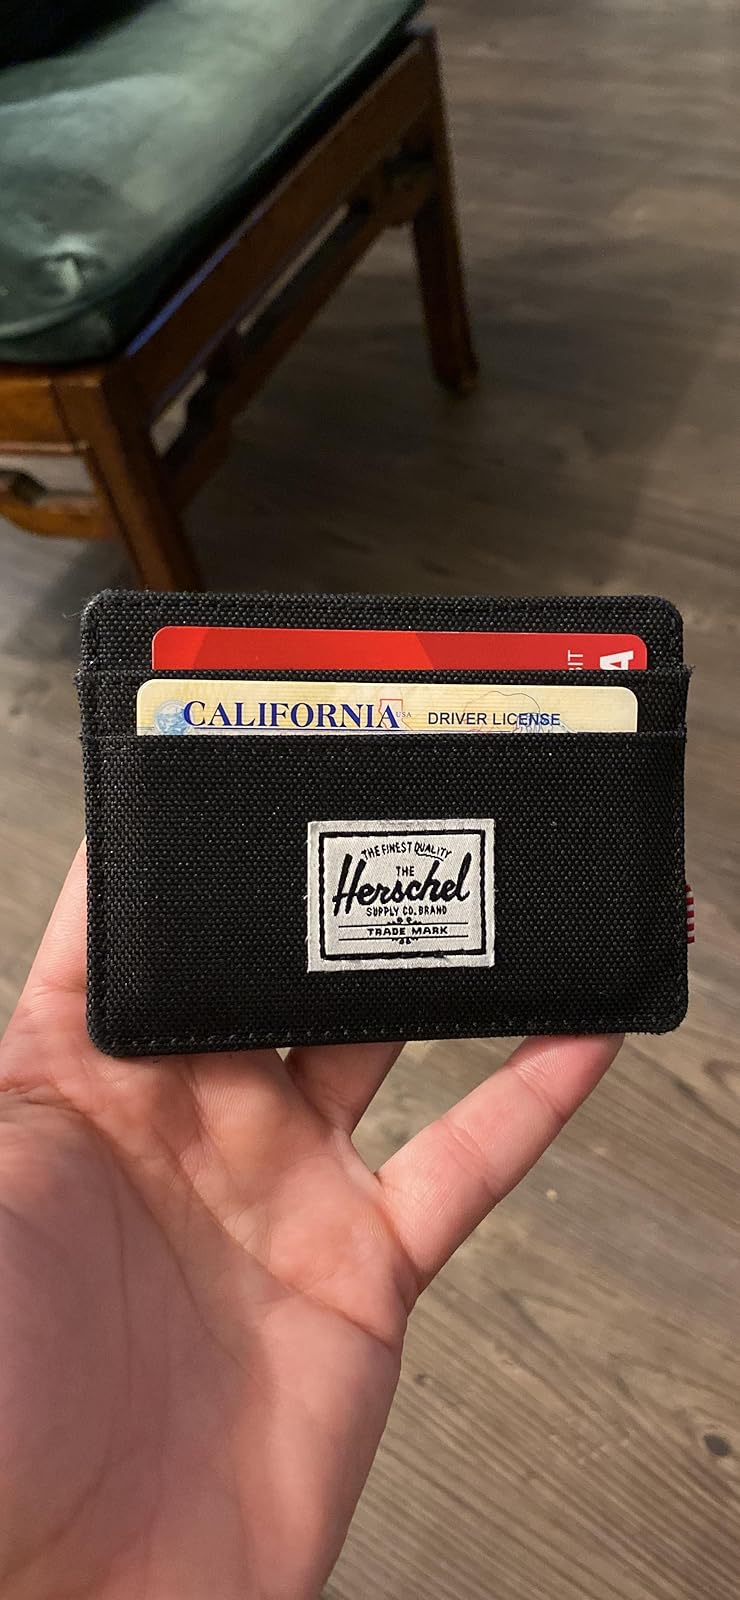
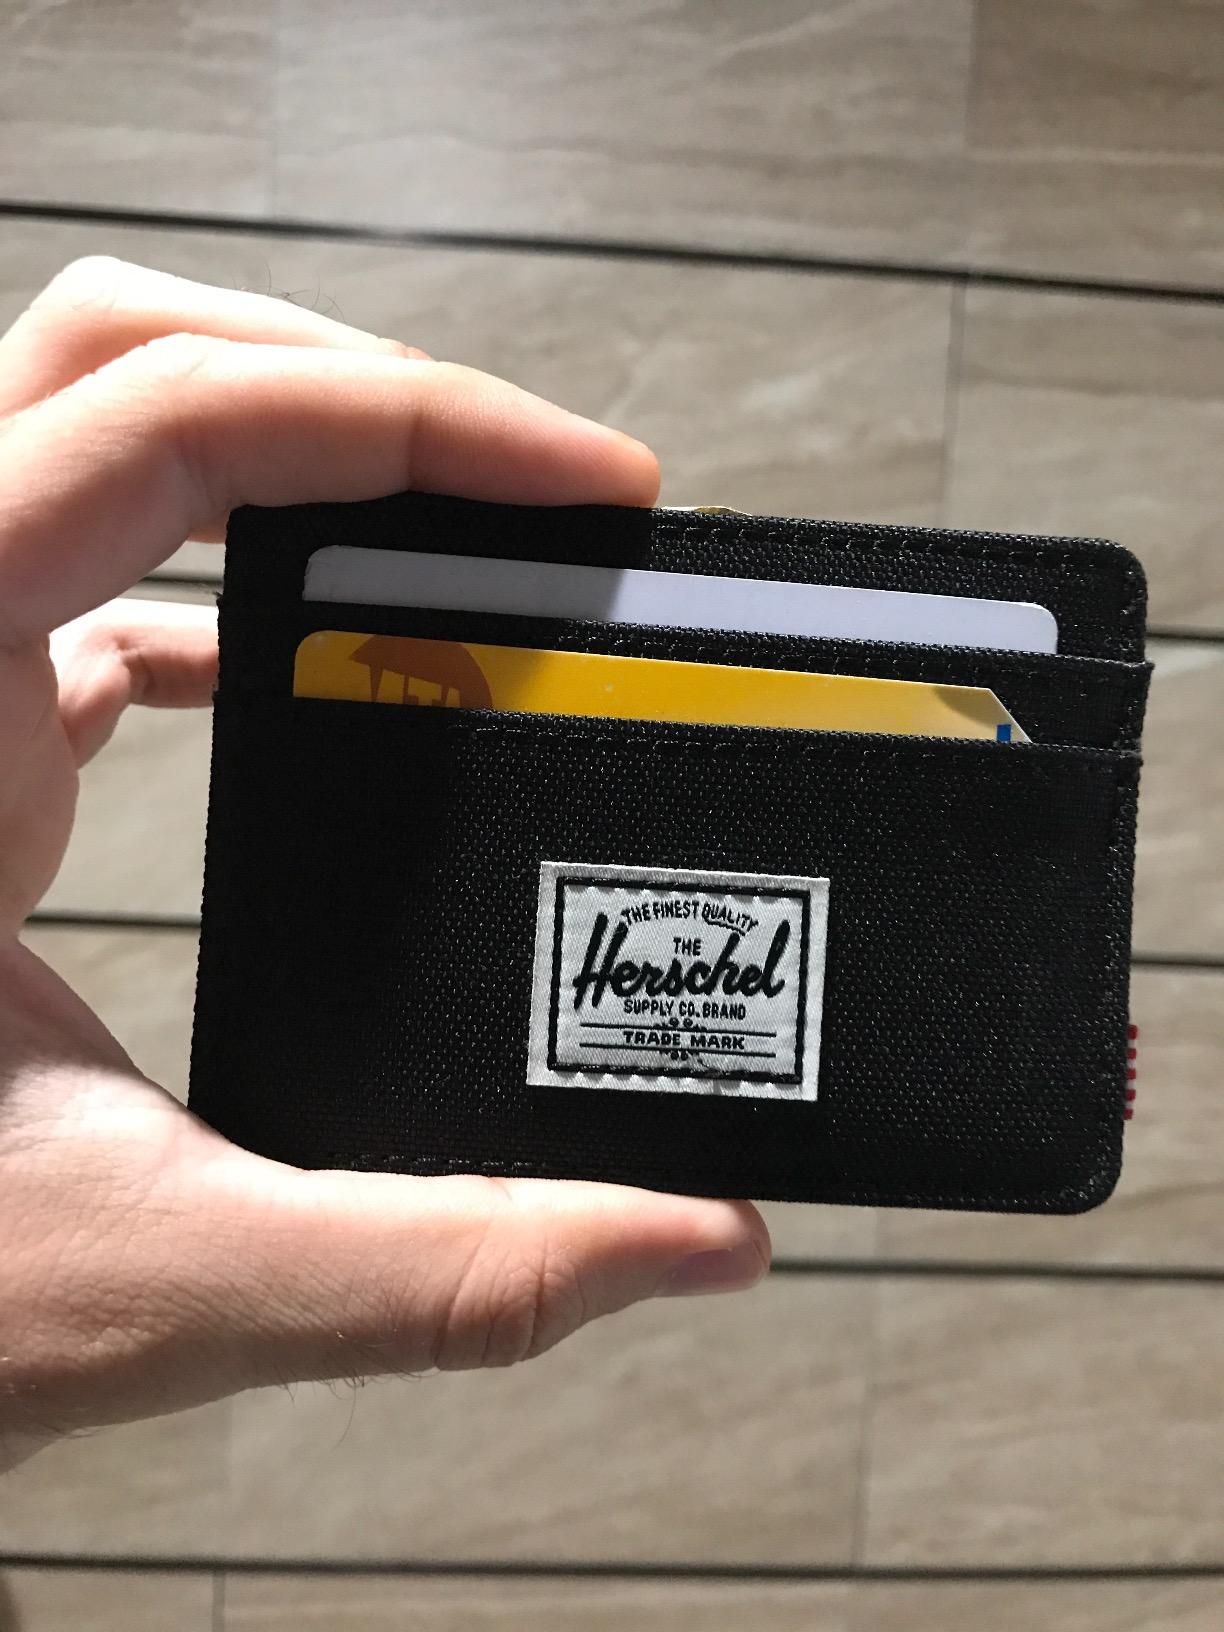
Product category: accessories_wallet
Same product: yes